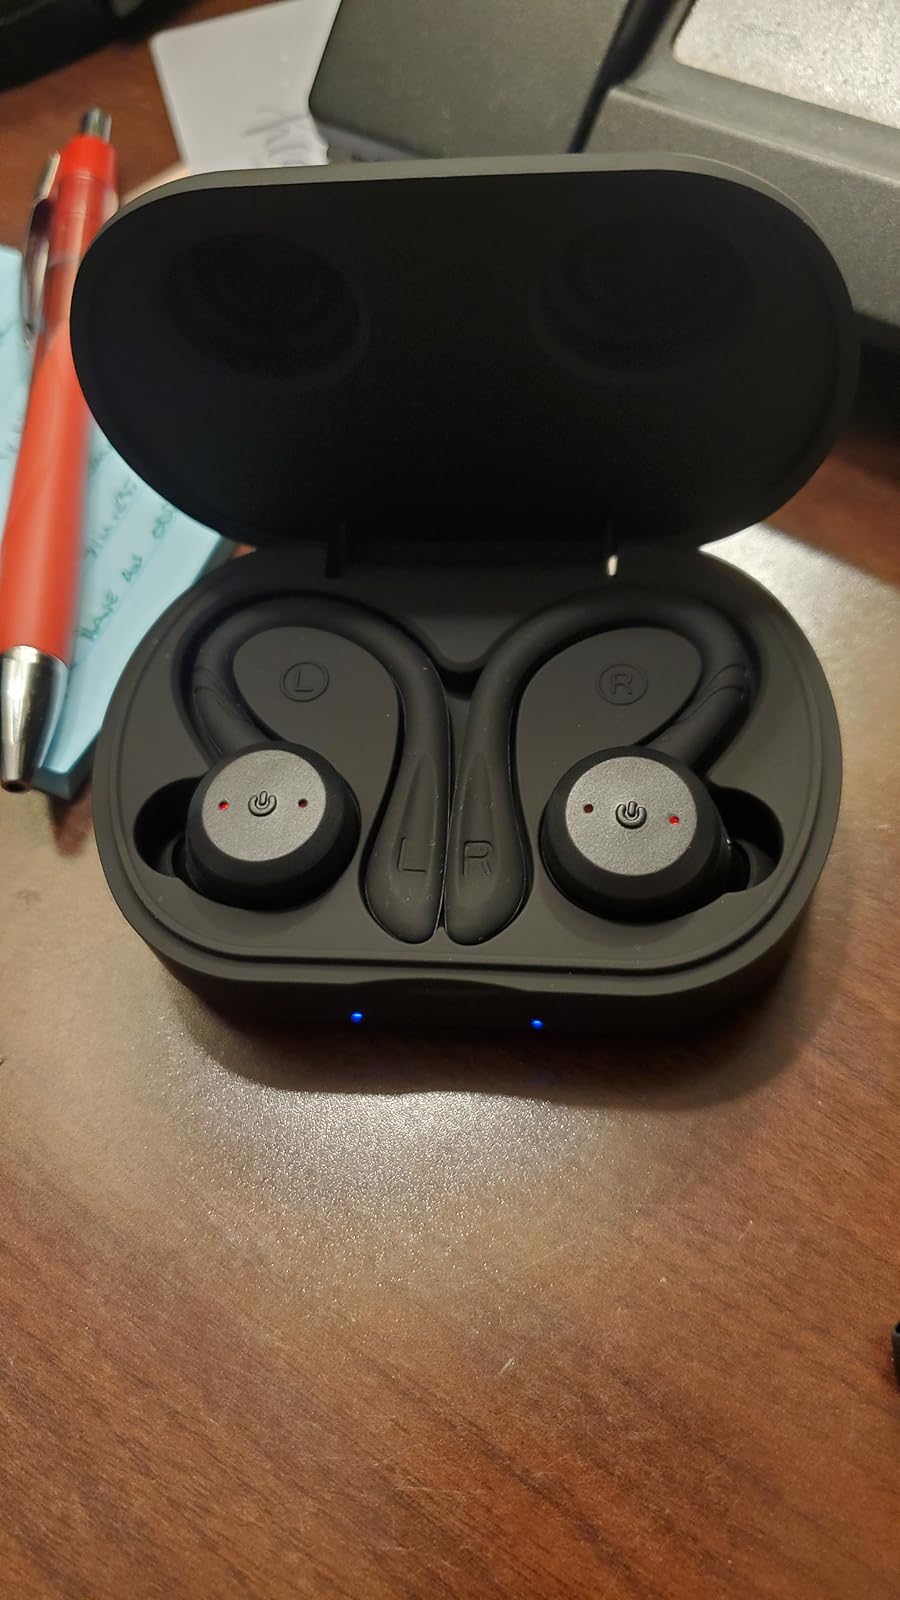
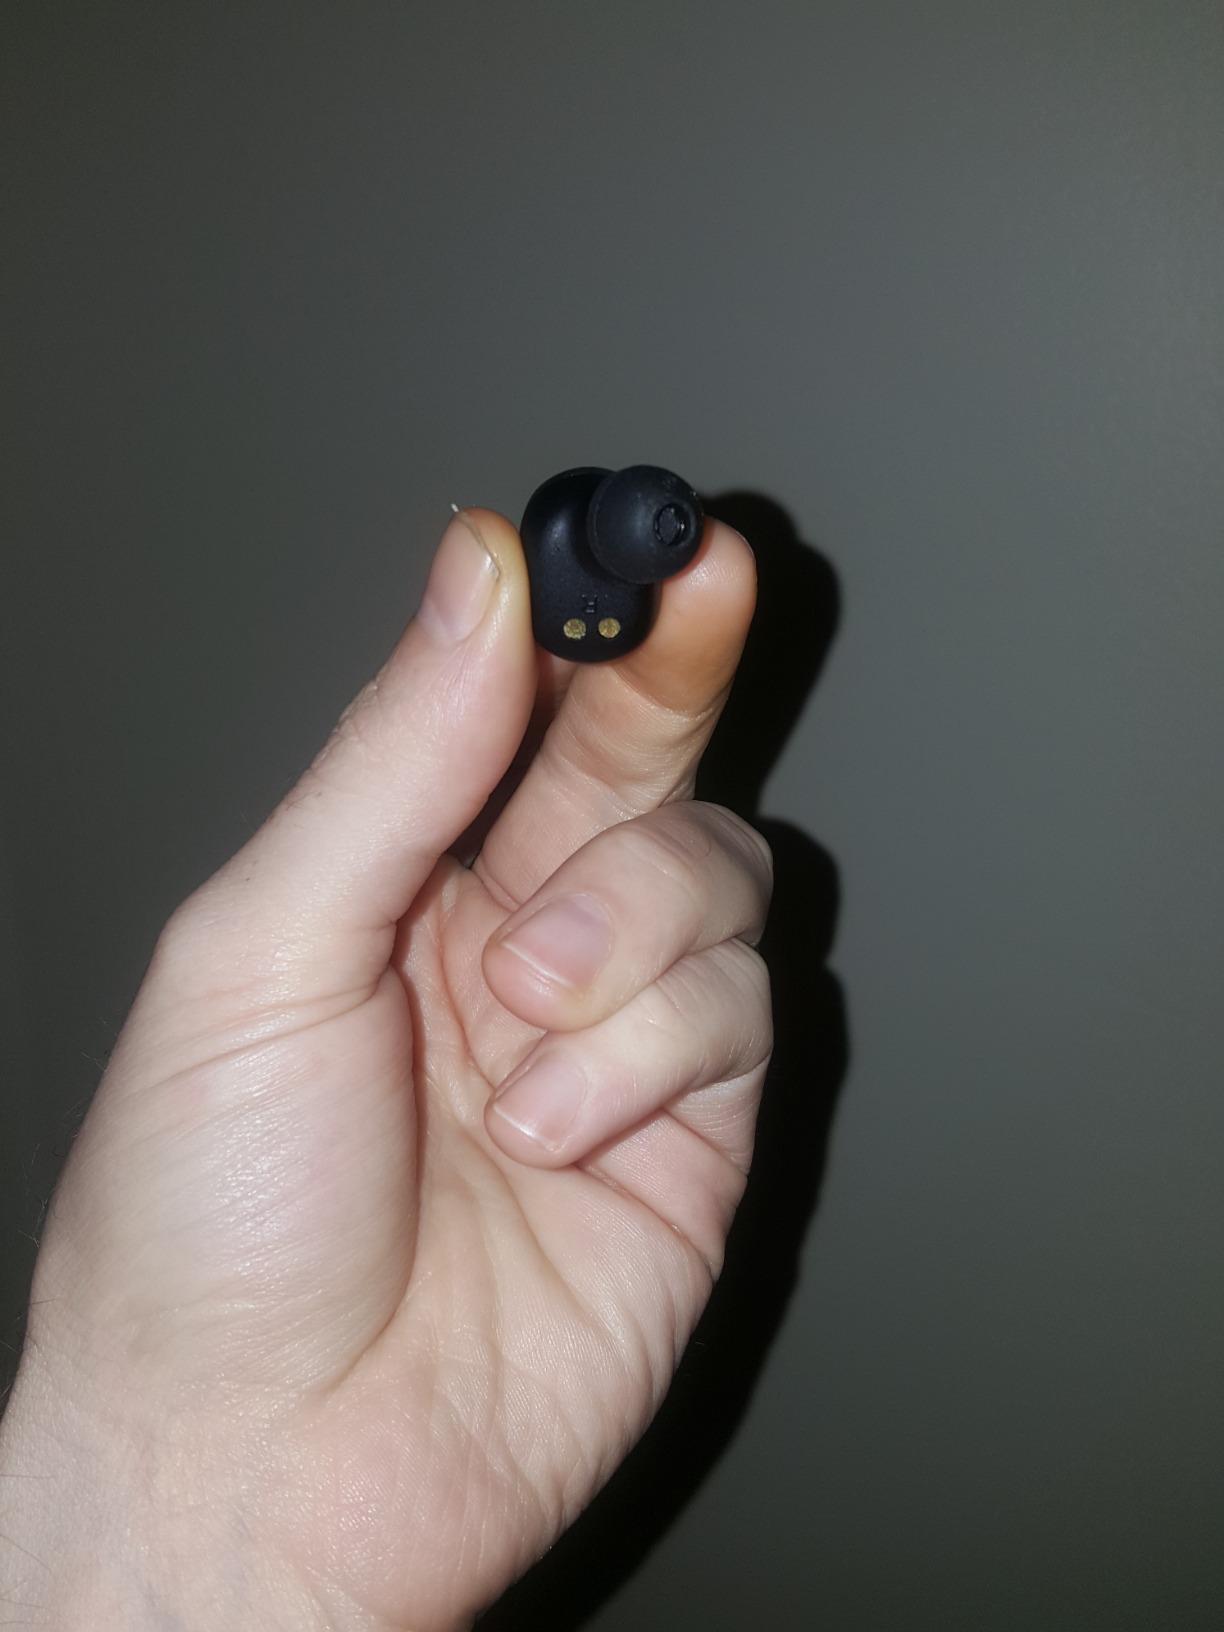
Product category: earbuds
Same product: no